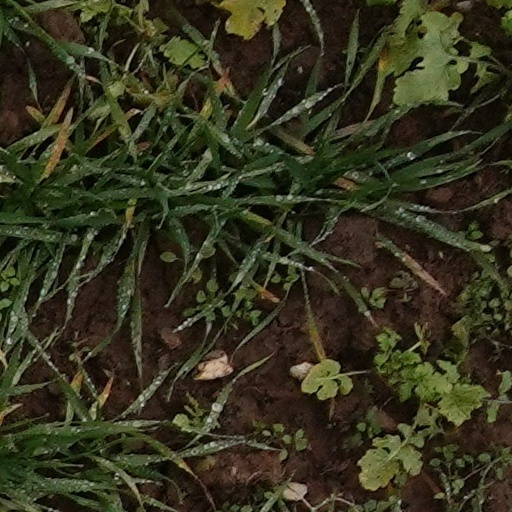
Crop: wheat